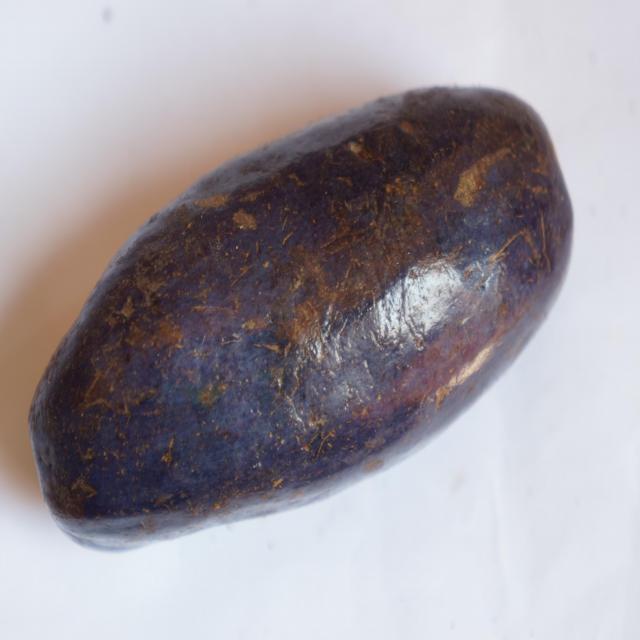
Plum grade: unaffected